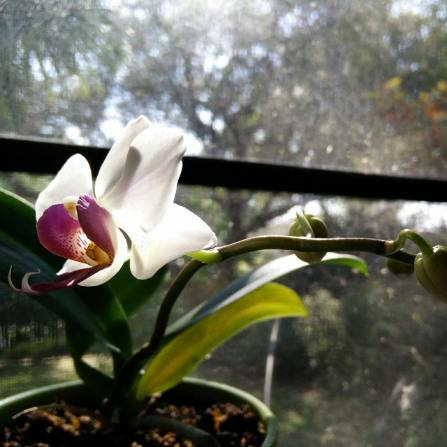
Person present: No